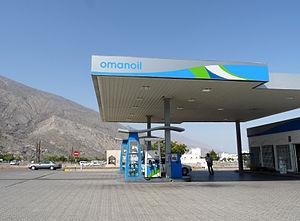
Station-service Oman Oil au nord du Sultanat d'Oman (région Al Batinah)
s